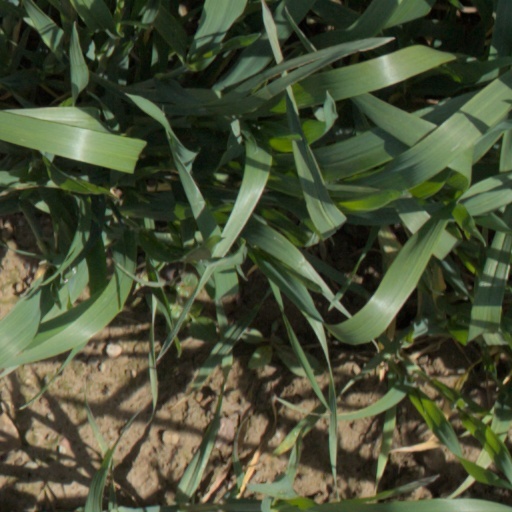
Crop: wheat